Gabriel Okechukwu

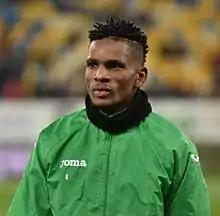

Gabriel Okechukwu (born 28 August 1995) is a Nigerian footballer who plays for on loan from Chabab Mohammédia Wydad AC as a striker.